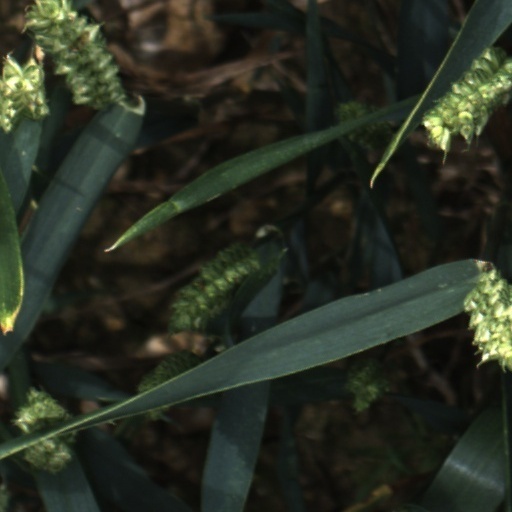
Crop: wheat